2012 Summer Paralympics opening ceremony

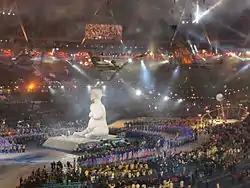
"Alison Lapper Pregnant" in the middle of the stadium as the cast form the agitos during "I Am What I Am".

Orbital then performed "Where Is It Going?" as protesters with placards entered to call for equal rights. Ian Dury's "Spasticus Autisticus" was performed by Graeae Theatre Company, whilst Orbital continued to perform behind Hawking. Miranda and Propero protested as a giant version of Marc Quinn's statue "Alison Lapper Pregnant" arrived in the middle of the stadium. Miranda rose to break the glass as shattered pieces are seen on the pixels.